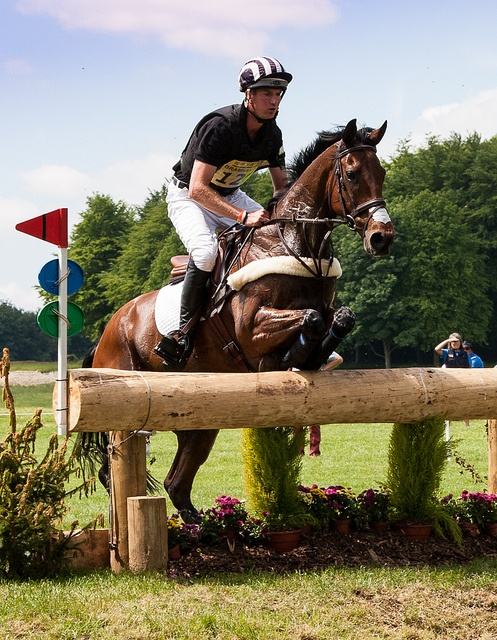
A man jumping a brown horse over an obstacle.
Horse navigating the obstacle course and about to make the jump
a boy riding a horse jumping a log
A man on a horse jumps a log in a field.
A young an on a horse tries to make the horse jump over the log,